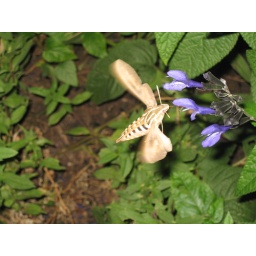
Hummingbird moth visits blue flowers after sunset in Lincoln's Sunken Gardens.